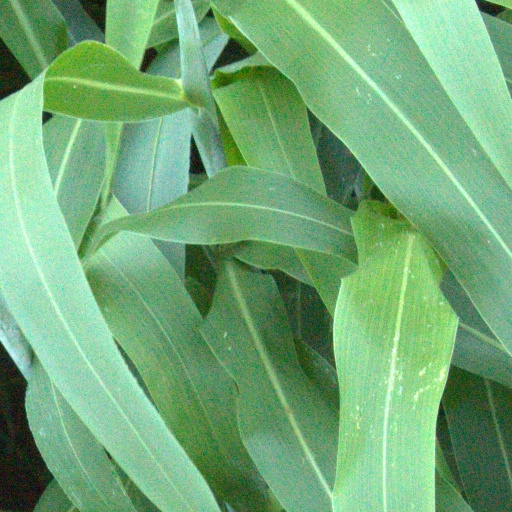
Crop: sorghum